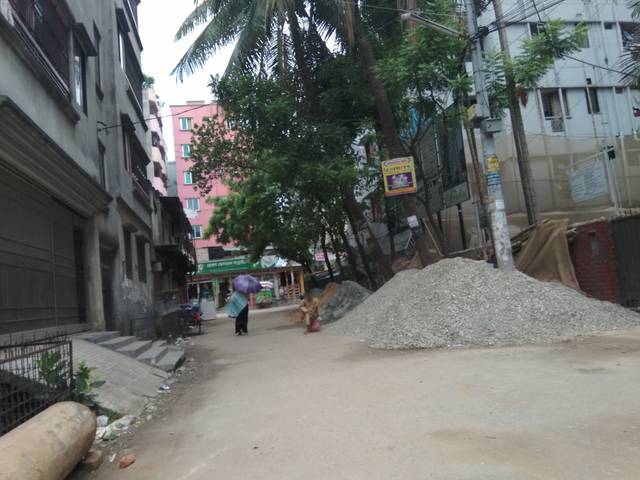
Region: Bangladesh
Coordinates: 23.822, 90.368